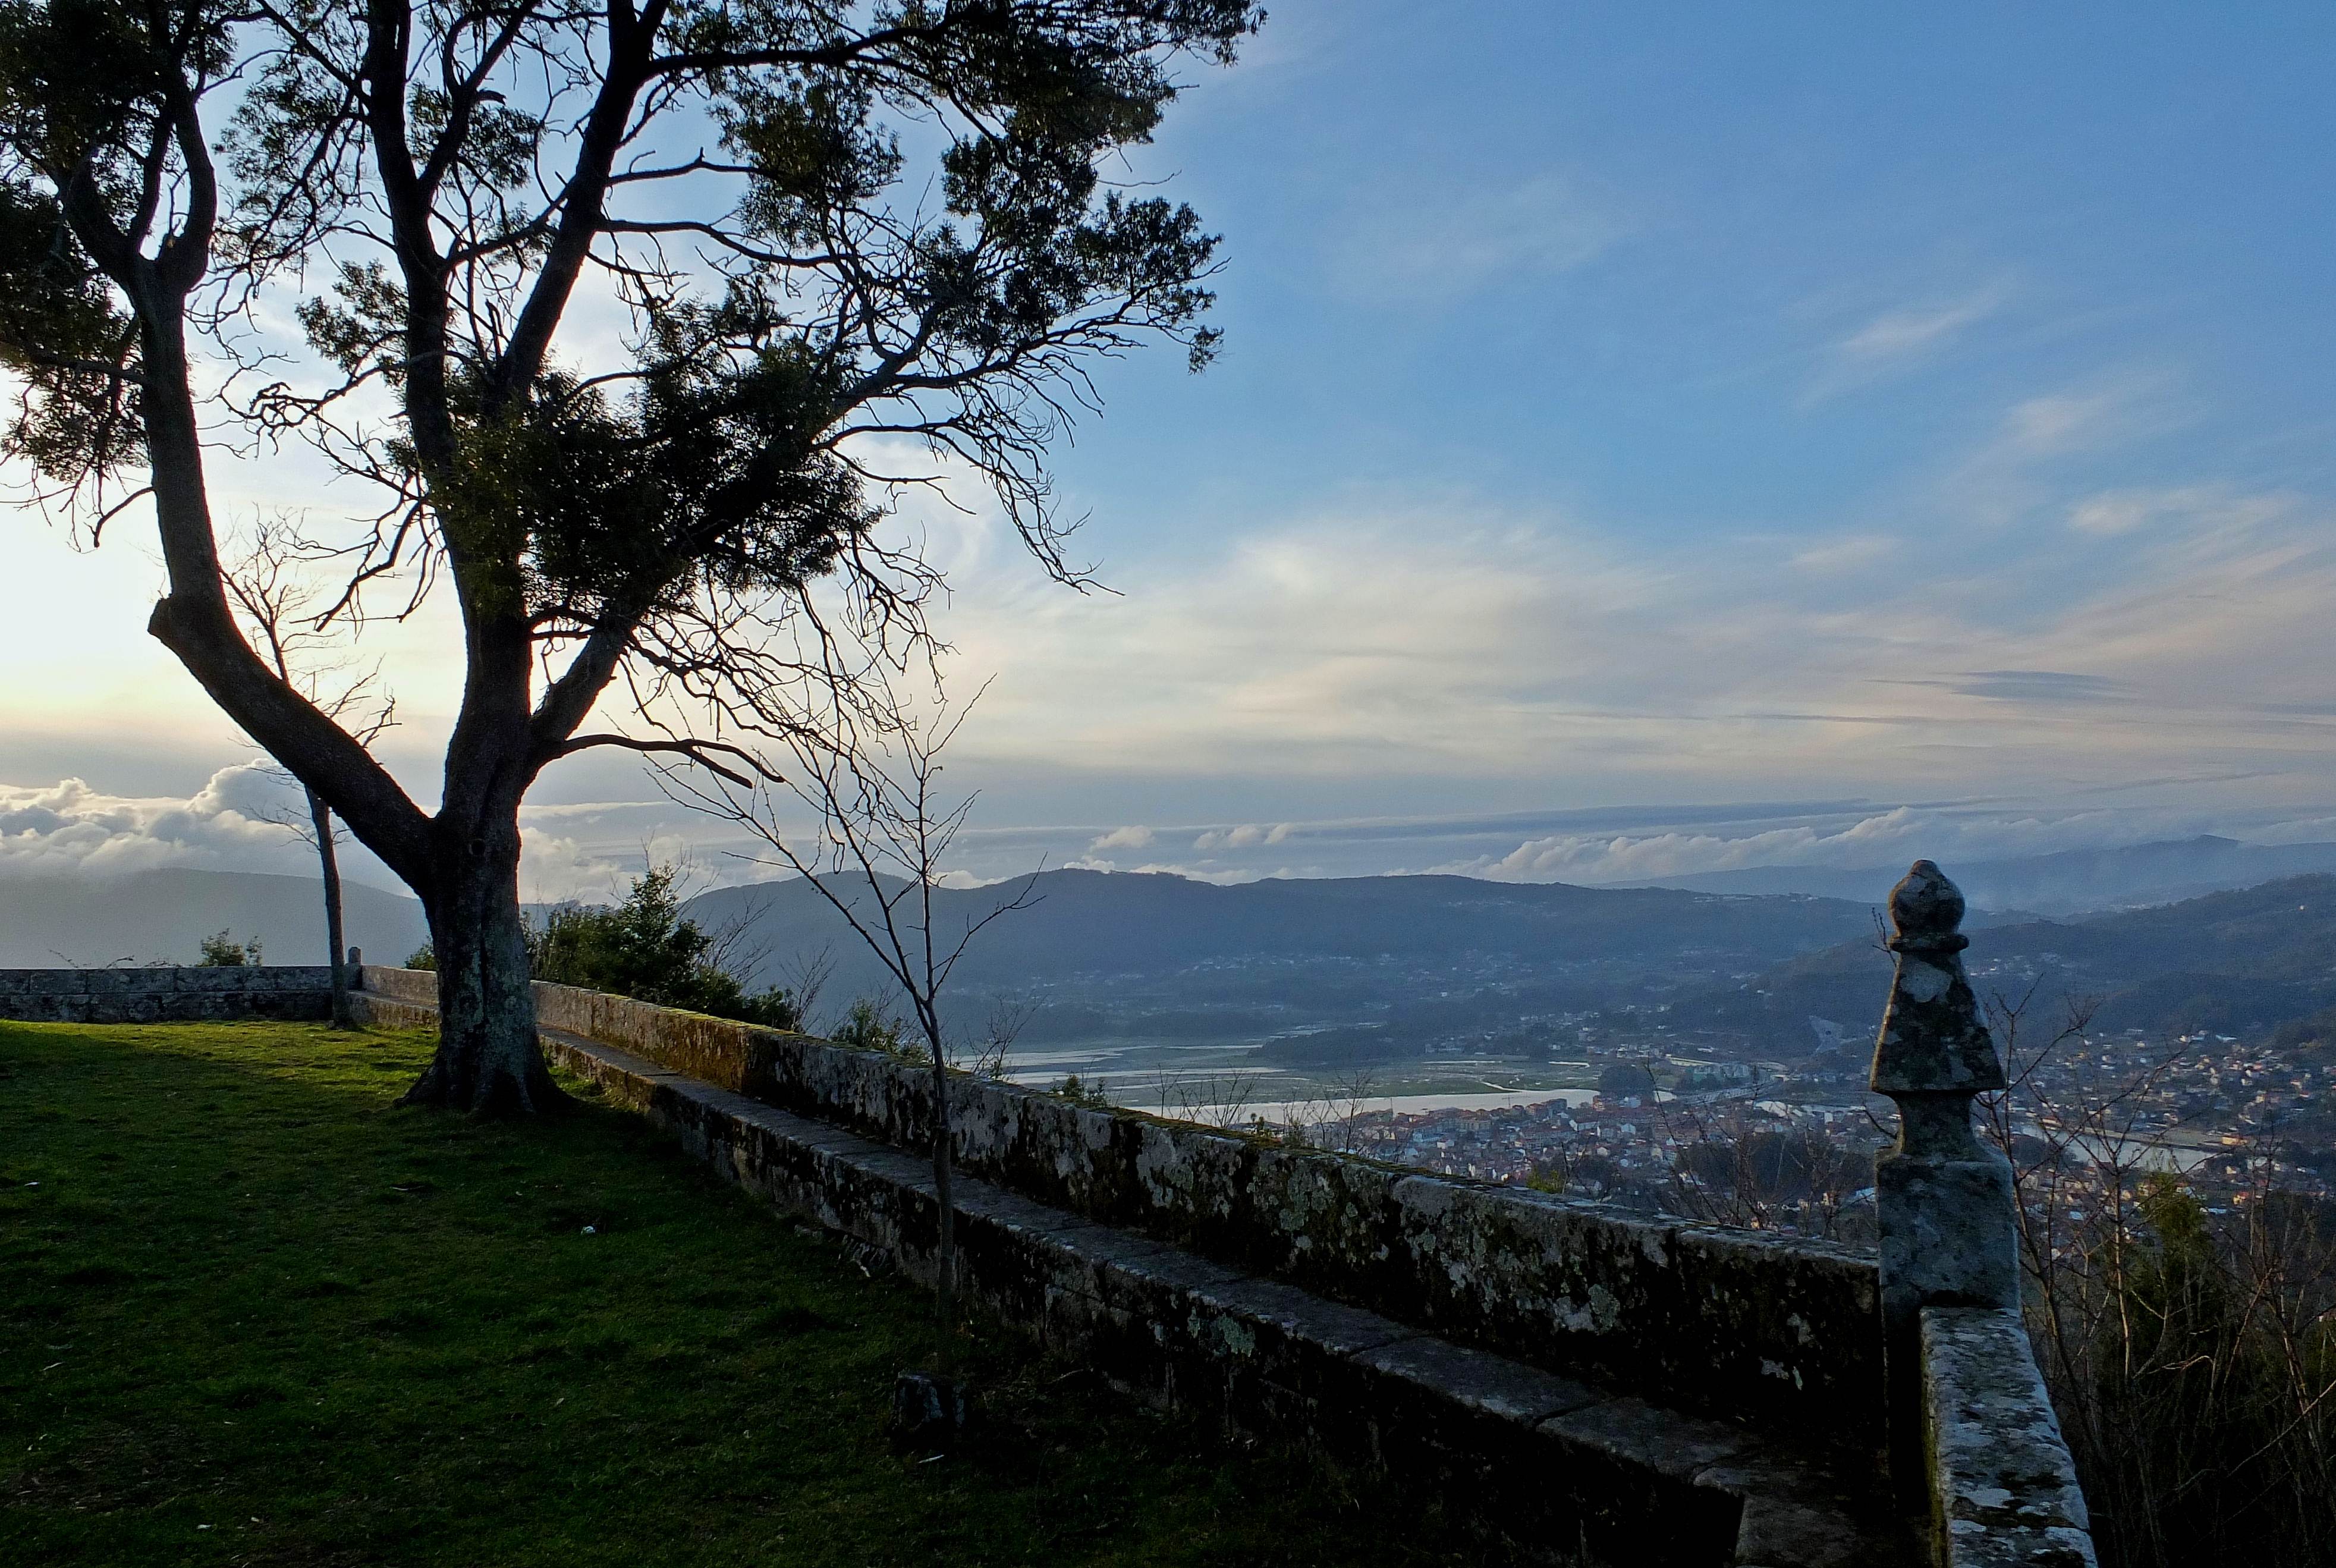
landscape, sea, coast, tree, nature, horizon, wilderness, mountain, cloud, plant, sky, morning, hill, lake, mountain range, dusk, evening, reflection, spain, galicia, paisajes, arcade, espana, ggl1, gaby1, fujifilmxs1, rural area, arcadegaliciaespa a, atmospheric phenomenon, woody plant, mountainous landforms